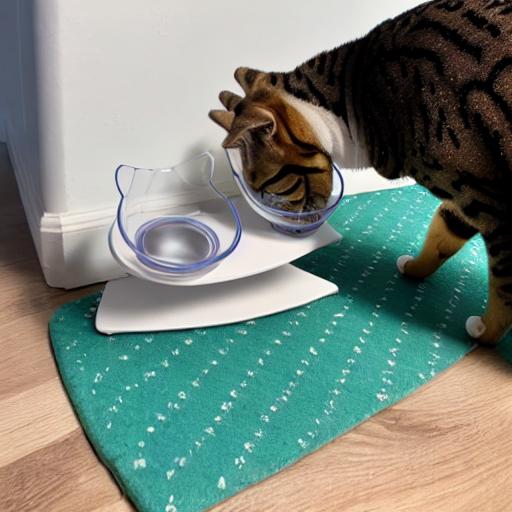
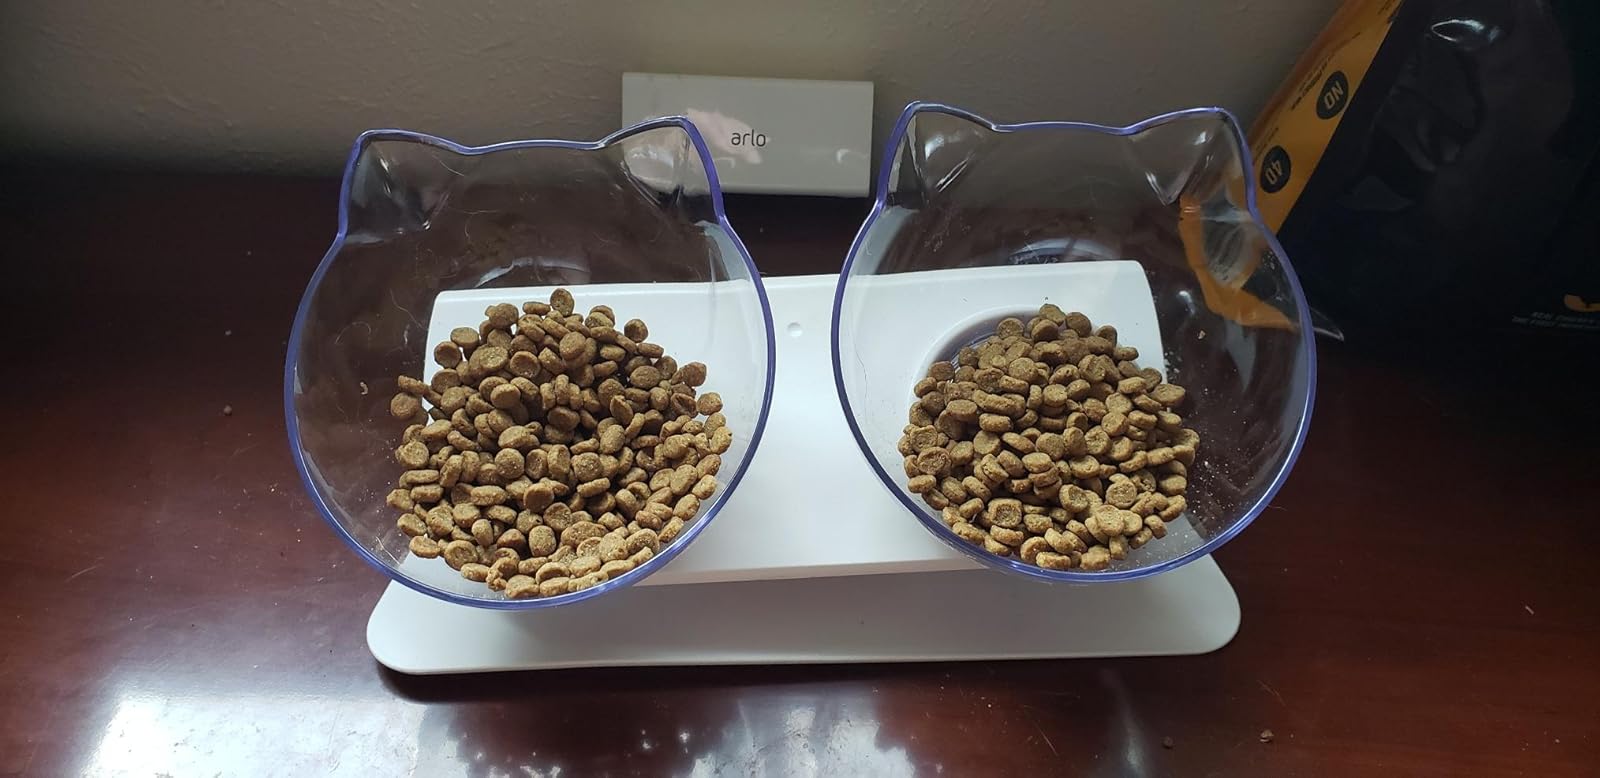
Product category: items_bowl
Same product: no